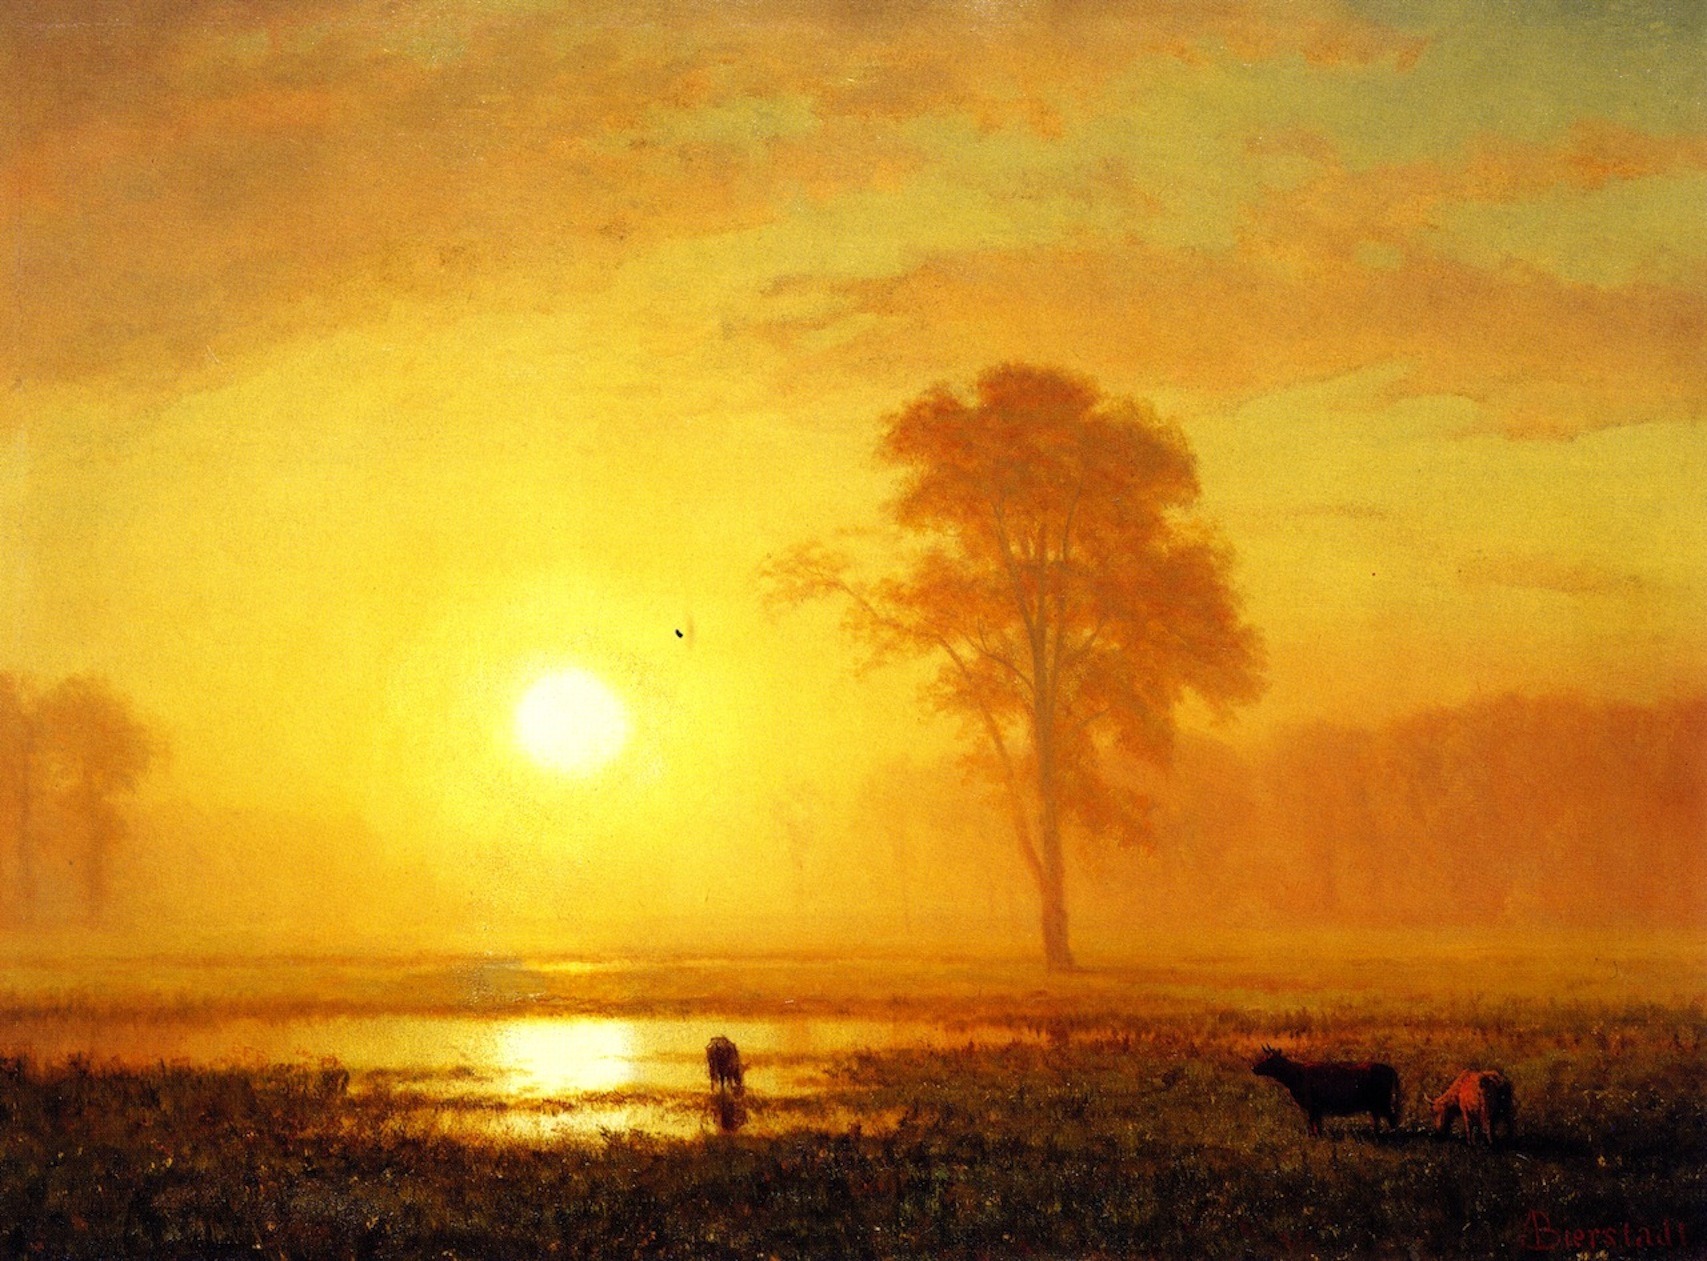
water, nature, forest, horizon, cloud, sky, sun, sunrise, sunset, mist, prairie, countryside, sunlight, morning, dawn, atmosphere, country, dusk, stream, evening, cattle, scenic, artistic, savanna, plain, painting, trees, outside, art, clouds, reflections, afterglow, artistry, oil on canvas, atmospheric phenomenon, albert biertadt